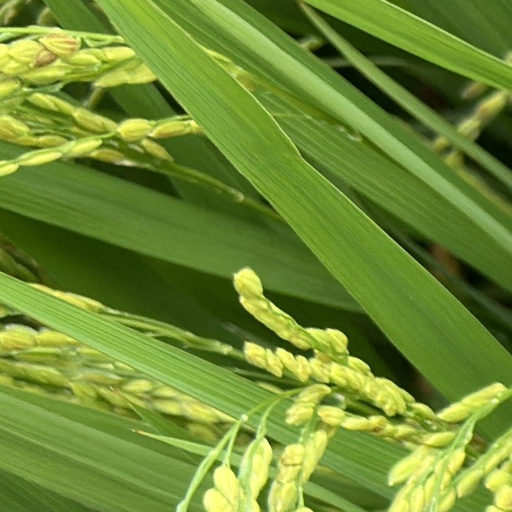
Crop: rice